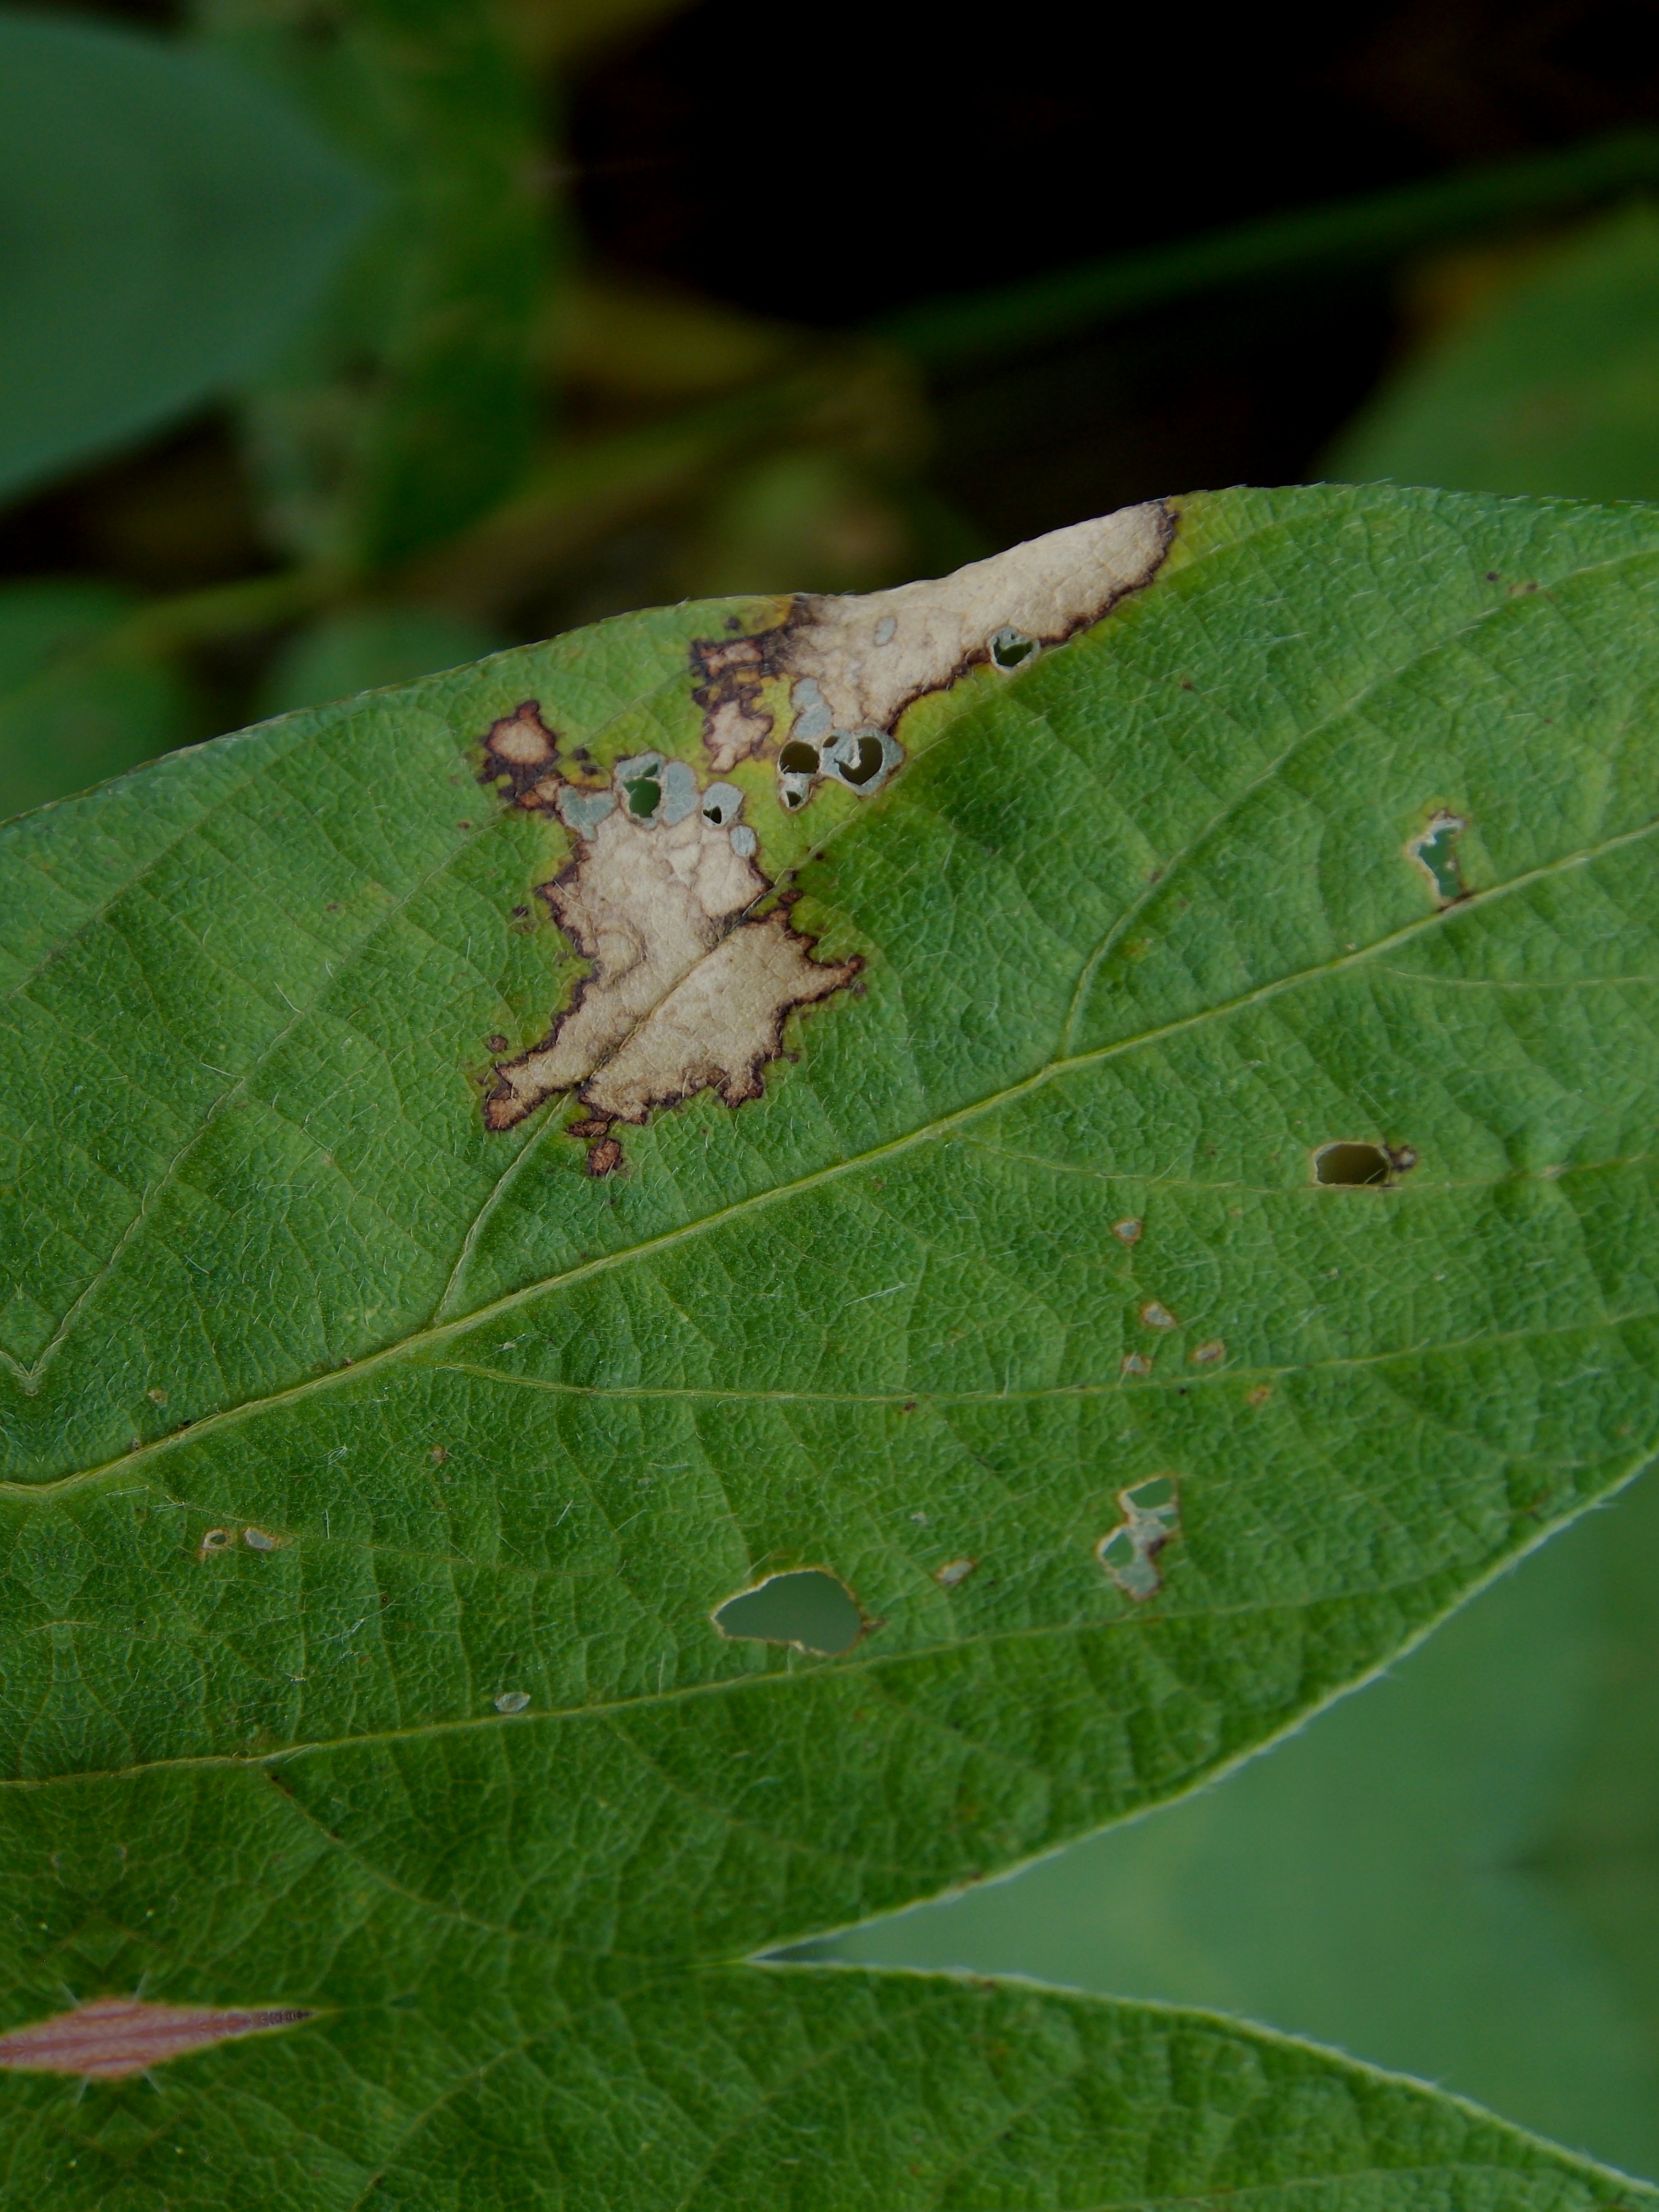
Label: Disease